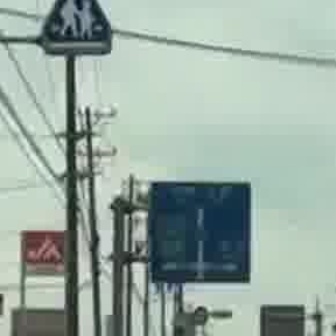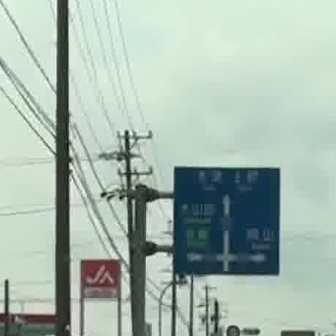
  Please identify the target specified by the bounding box [147,178,247,279] in the first image and locate it in the second image. Return the coordinates in [x_min,y_min,x_max,y_max] format.
Answer: [172,164,279,271]